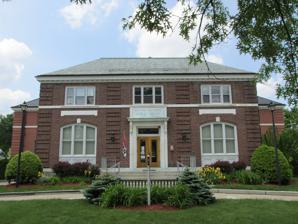
Building: Beaman Memorial Public Library
Country: United States of America
Year built: 1898
United States historic place Beaman Memorial Public Library U.S. National Register of Historic Places Show map of Massachusetts Show map of the United States Location 8 Newton St., West Boylston, Massachusetts Coordinates 42°21′54″N 71°47′0″W / 42.36500°N 71.78333°W / 42.36500; -71.78333 Architect Frost, Briggs & Chamberlain Architectural style Colonial Revival NRHP reference No. 16000251 Added to NRHP May 16, 2016 The Beaman Memorial Public Library is the public library of West Boylston, Massachusetts . It is located near the town common, at 8 Newton Street, in an architecturally distinguished Colonial Revival building constructed in 1912 to a design by Worcester architect Lucius W. Briggs . The building was listed on the National Register of Historic Places in 2016. Architecture and history The Beaman Memorial Public Library stands on the northern end of the West Boylston village center, on a triangular parcel of land bounded on two sides by Newton and Central Streets. It is a two-story masonry building, built of brick with marble trim, a raised granite foundation, and a green slate hip roof. The main facade is symmetrical, with three bays. The outer bays have tripled windows set in segmented-arch openings with paneling below, flanking the entrance, which is set in a marble hooded surround. A marble stringcourse separates the first and second floors, and there is a modillioned wooden cornice at the roof line. To the rear of this original building stands a large addition, built in 1999. It was designed by The Preservation Partnership of Weare, New Hampshire , with architect Maximilian L. Ferro in charge. Although it is built using concrete blocks, they are stained to match the brick of the original building, and other exterior features were designed in sympathy to the original. The public library of West Boylston was established in 1874 by the bequest of David Lee Rice, and originally was housed in a room of the high school. It later expanded to other quarters, but the entire town center was forced to relocate in the early 20th century, when the Wachusett Reservoir was created. The present library building was built as part of a municipal construction program occasioned by that event, and was a gift to the town of George Calvin Rice. The building was designed by Worcester architects Frost, Briggs & Chamberlain , with Lucius W. Briggs as the partner responsible for the design. It is the town's only institutional example of Colonial Revival architecture. It is also an important early collaboration between Briggs and the builder, E.F. Cross of Worcester, who went on to collaborate on a number of other significant projects. The library is named for Ezra Beaman, George Calvin Rice's grandfather. See also National Register of Historic Places listings in Worcester County, Massachusetts References